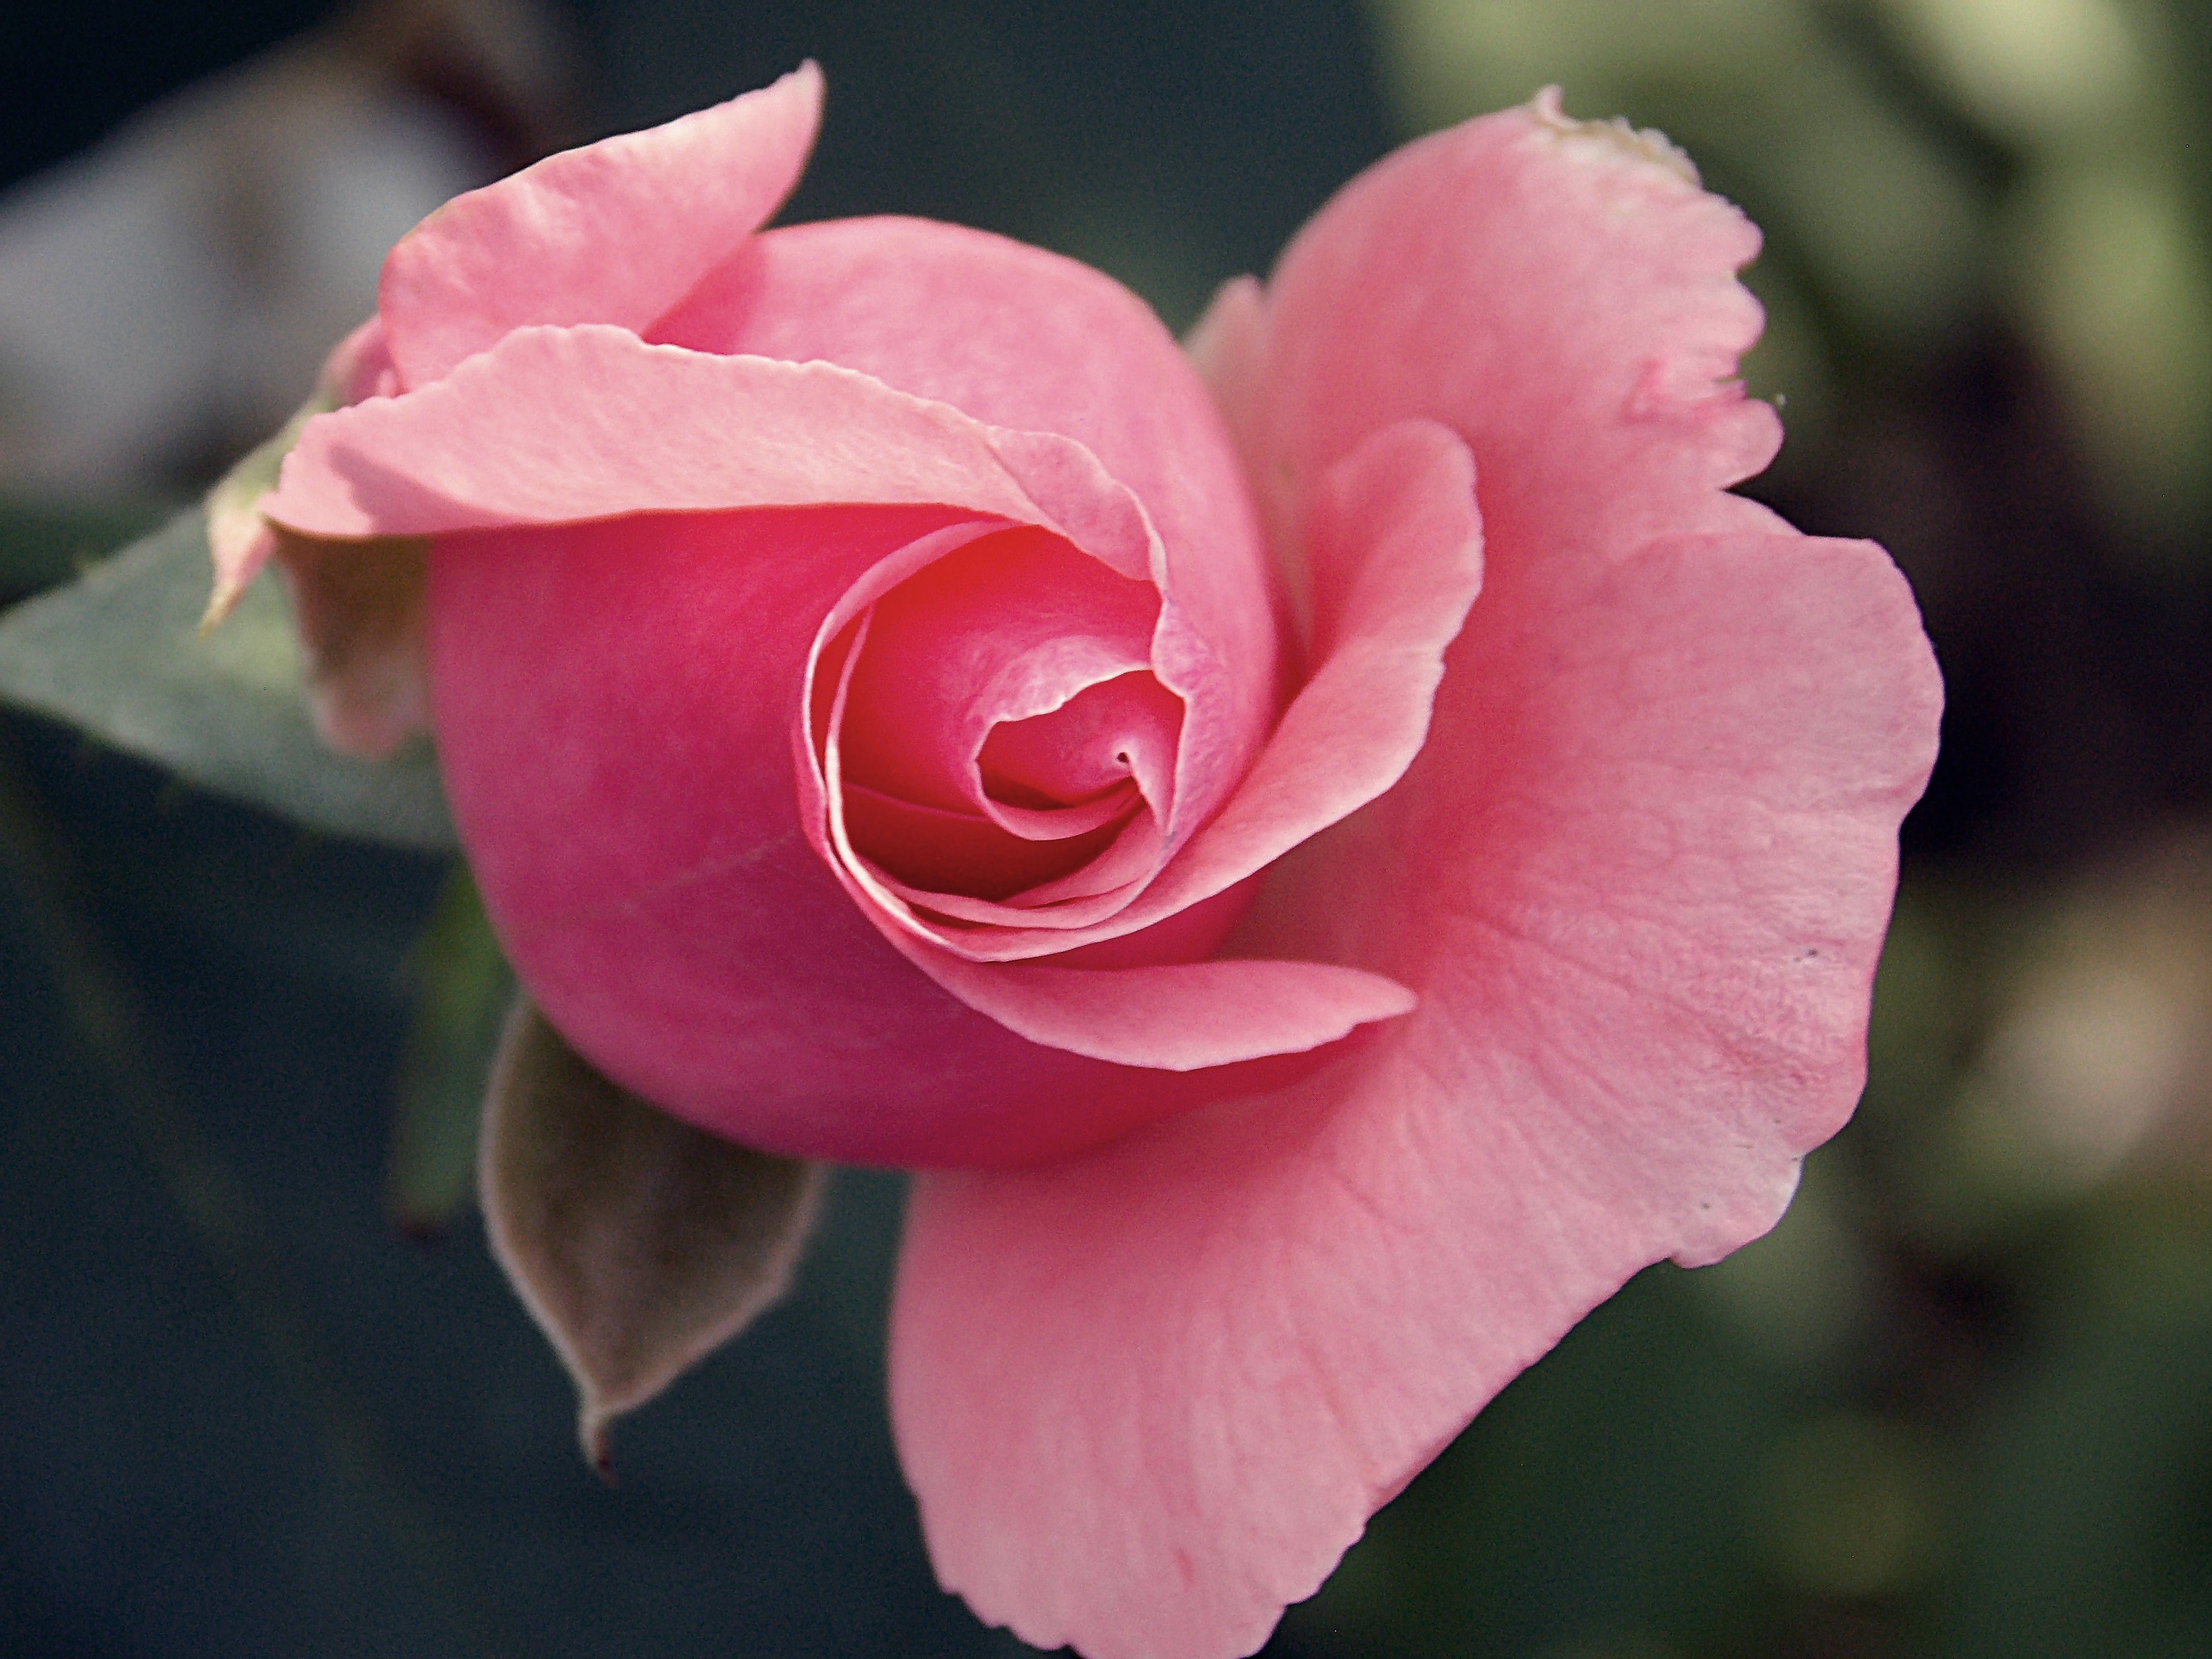
nature, blossom, plant, flower, petal, rose, red, garden, pink, flora, flowers, close up, petals, beauty, floribunda, macro photography, flowering plant, garden roses, rose family, land plant, japanese camellia